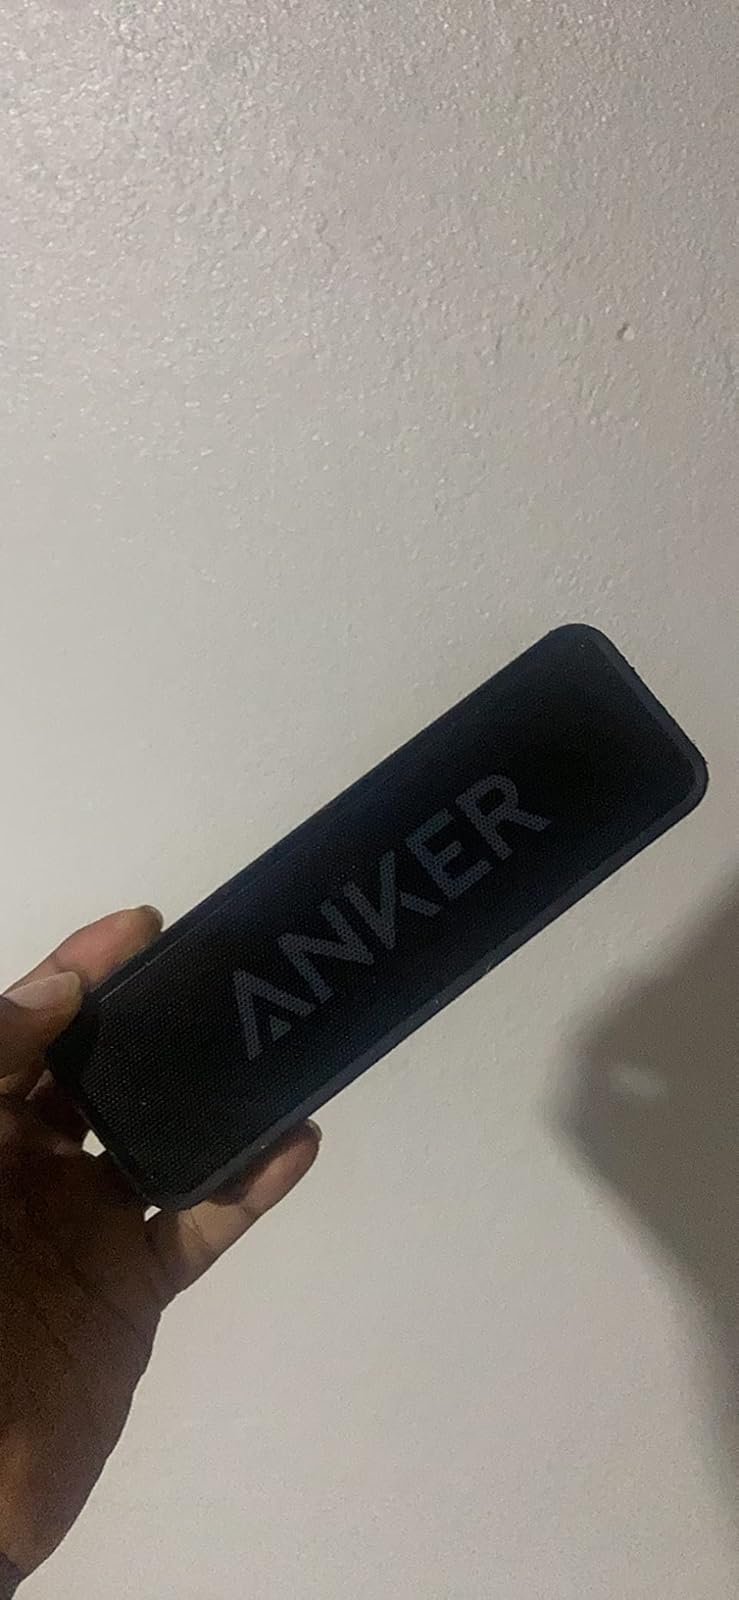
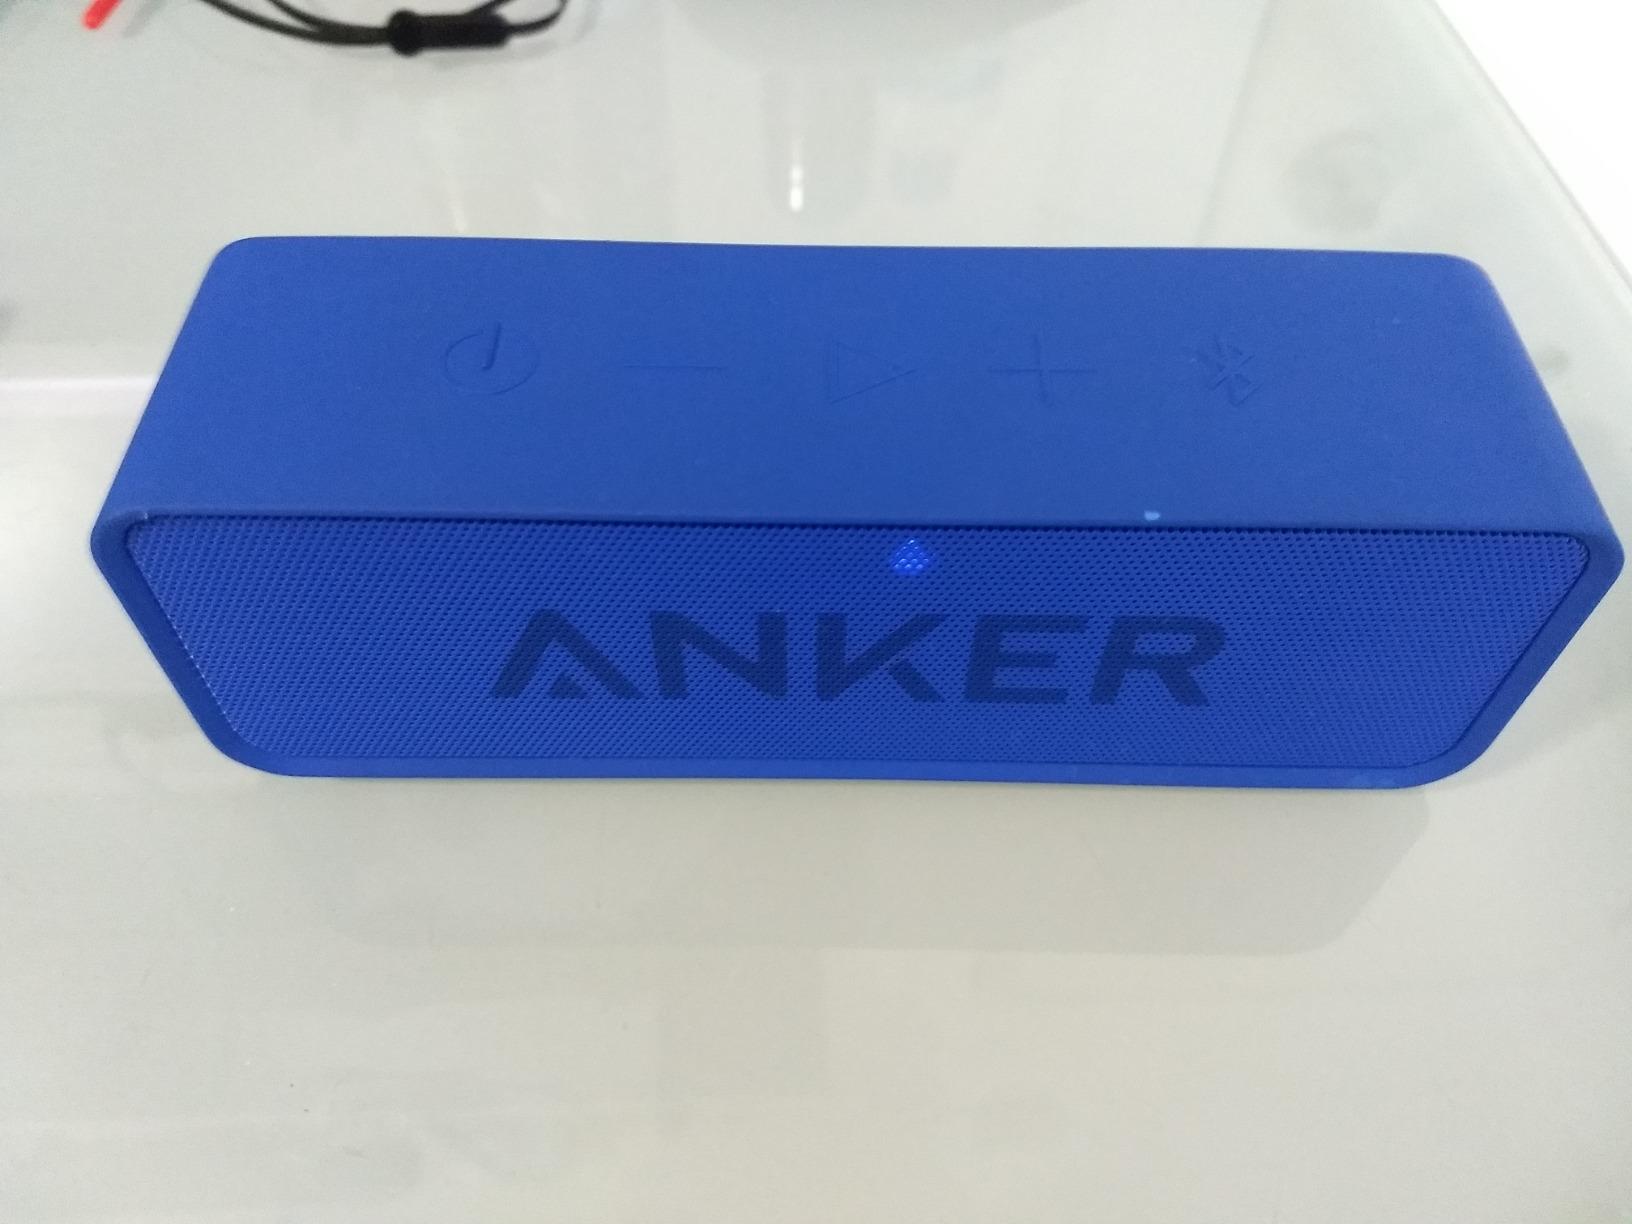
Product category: speaker
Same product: no